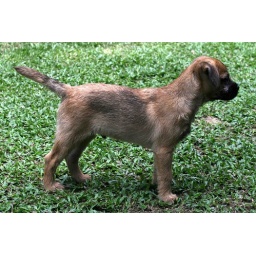
Practicing to be a show dog and feeling quite at home in Cairns, Queensland